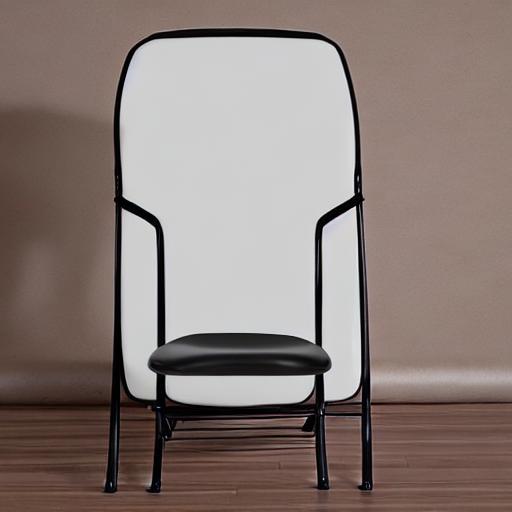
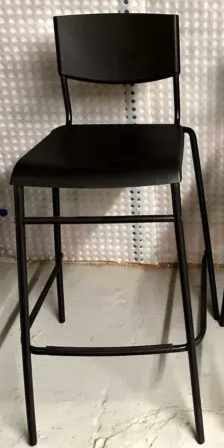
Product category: stool
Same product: no